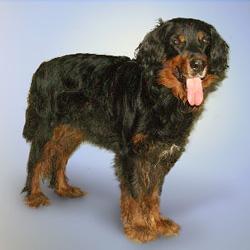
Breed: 228-n000085-Gordon_setter